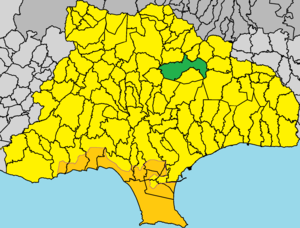
Kaló Chorió est un village de Chypre de plus de 497 habitants.